Doomsday device (wrestling)

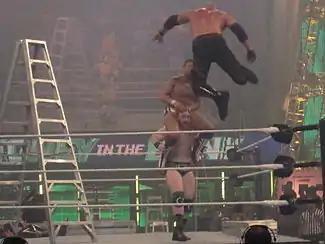
Sheamus holds Daniel Bryan in position to receive a doomsday clothesline from Kane.

Doomsday device is a term used in professional wrestling to reference a tandem move in which one wrestler hoists the opponent on their shoulders so that they are facing in the same direction in what is known as the electric chair position, while another wrestler climbs the ring post to the top turnbuckle and delivers a flying attack on the opponent.